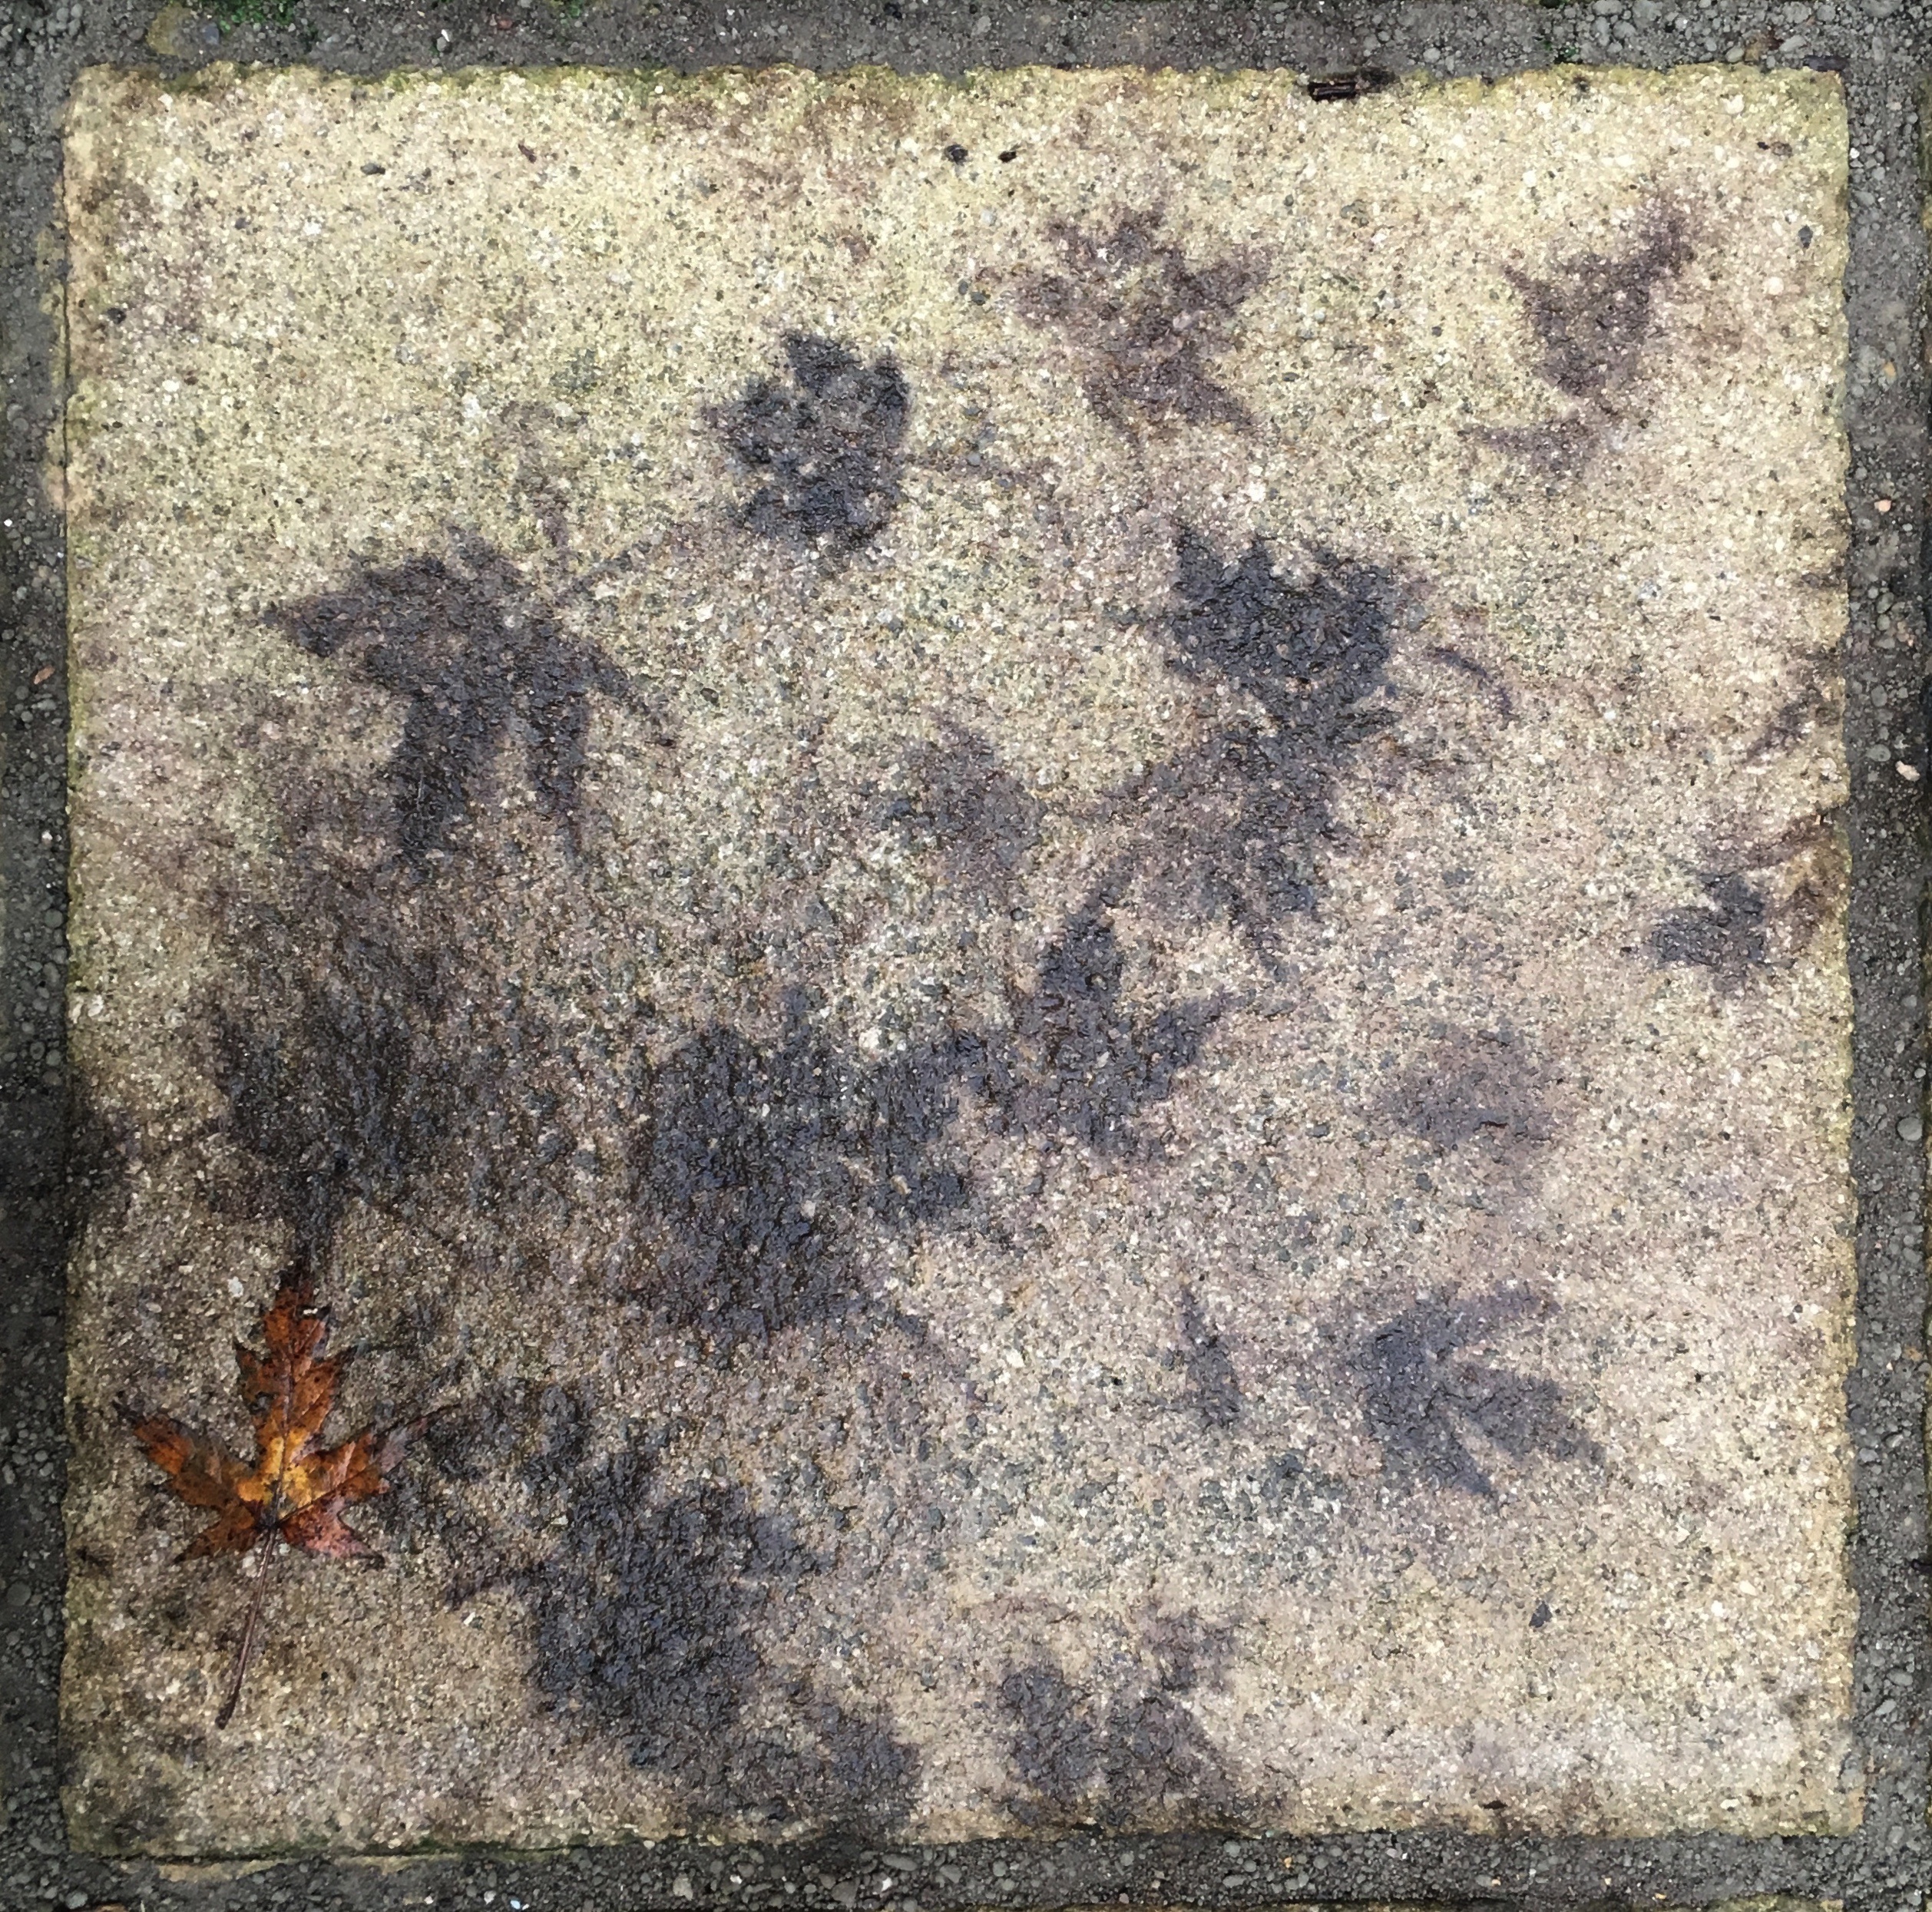
paving, leaf, autumn, leaves, fall, pavement, paved, stone, sidewalk, street, nature, foliage, outdoor, square, path, floor, ground